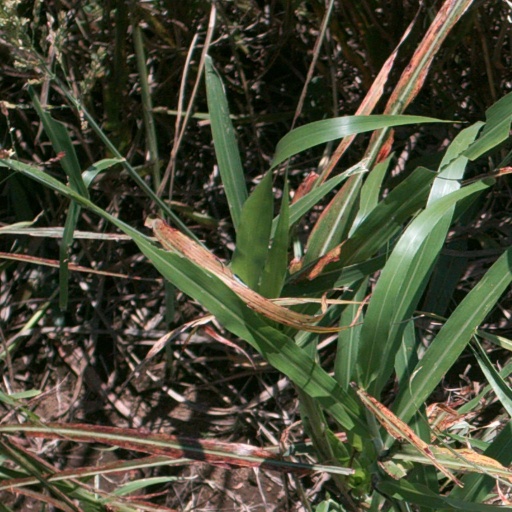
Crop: sorghum